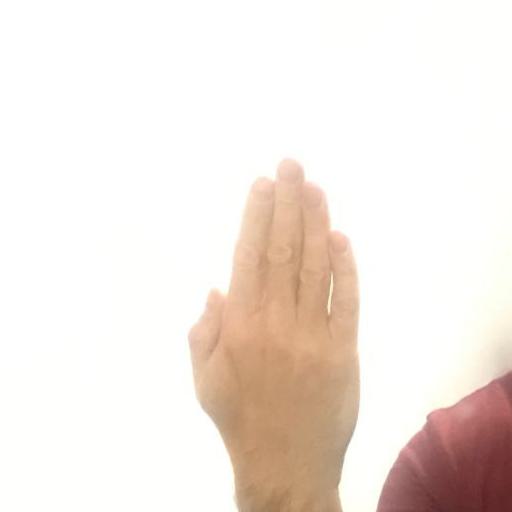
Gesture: stop_inverted